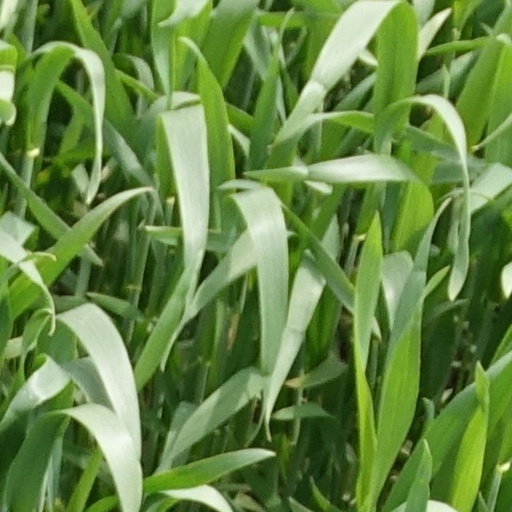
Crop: wheat